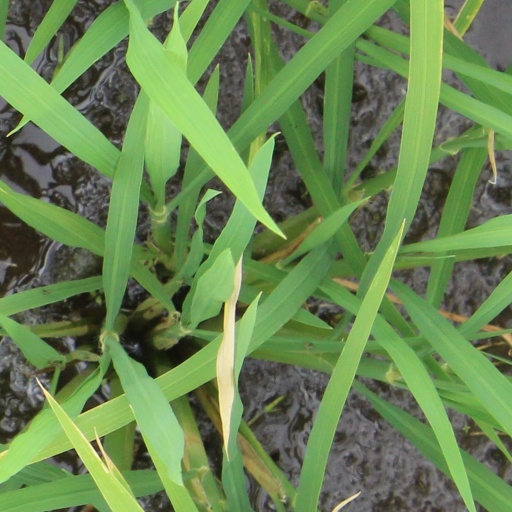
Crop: rice